2024 United Rentals 300

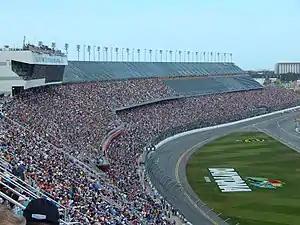
Daytona International Speedway, the circuit where the race will be held.

Daytona International Speedway is one of three superspeedways to hold NASCAR races, the other two being Atlanta Motor Speedway and Talladega Superspeedway. The standard track at Daytona International Speedway is a four-turn superspeedway that is long. The track's turns are banked at 31 degrees, while the front stretch, the location of the finish line, is banked at 18 degrees.